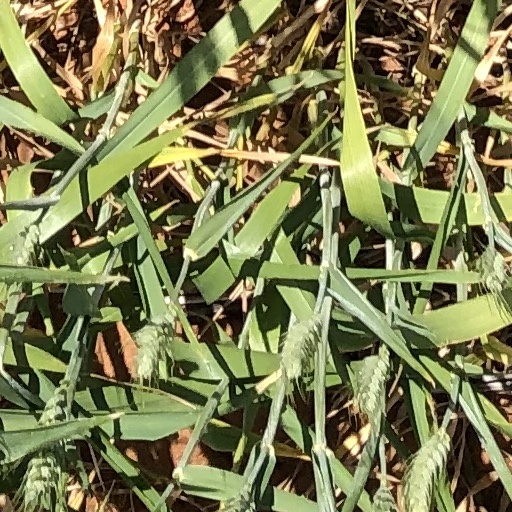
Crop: wheat